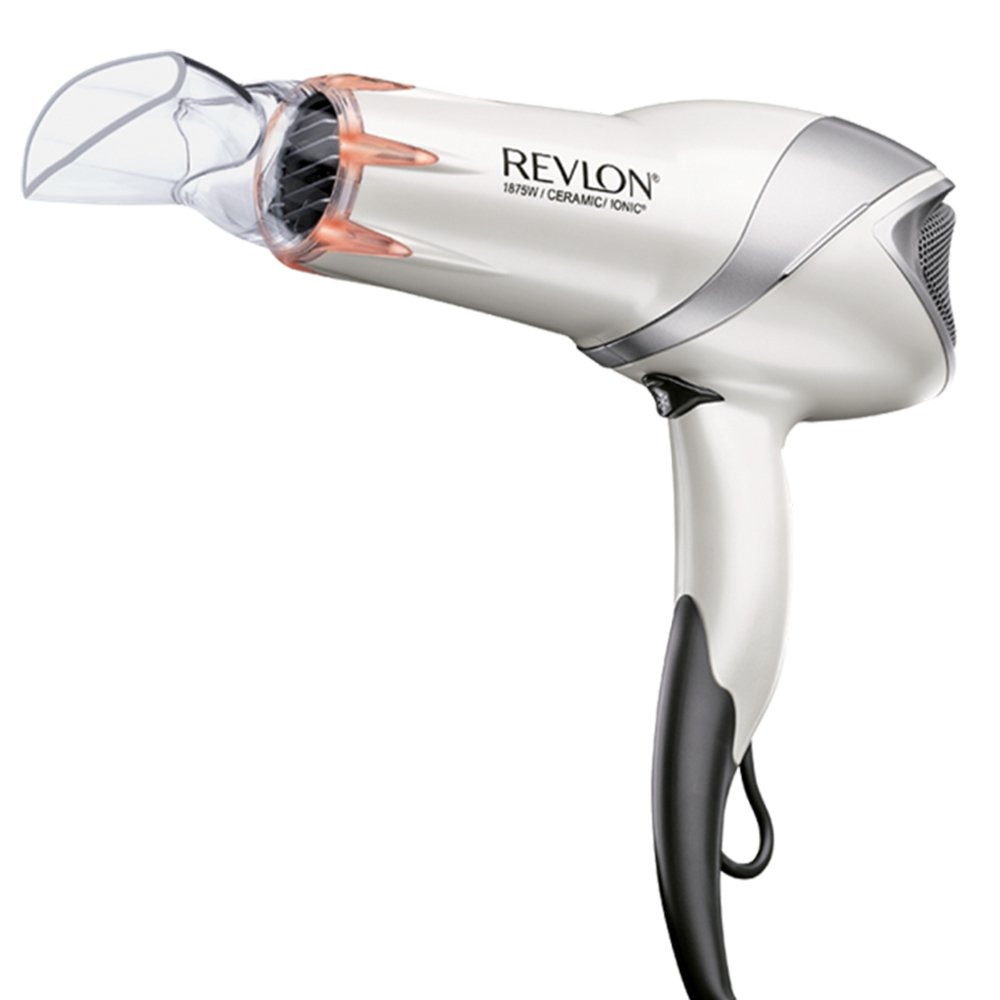
Item Name: Revlon 1875W Infrared Hair Dryer for Faster Drying & Maximum Shine
Bullet Point 1: INFRARED HEAT TECHNOLOGY for maximum shine, softness and control
Bullet Point 2: Tourmaline IONIC TECHNOLOGY reduces frizz and enhances shine
Bullet Point 3: 3X Ceramic Coating for less damage
Bullet Point 4: 2 Heat/2 Speed Settings and Cool Shot Button for maximum control
Bullet Point 5: Concentrator and Diffuser Attachments Included
Value: 1.0
Unit: count

Price: 26.44